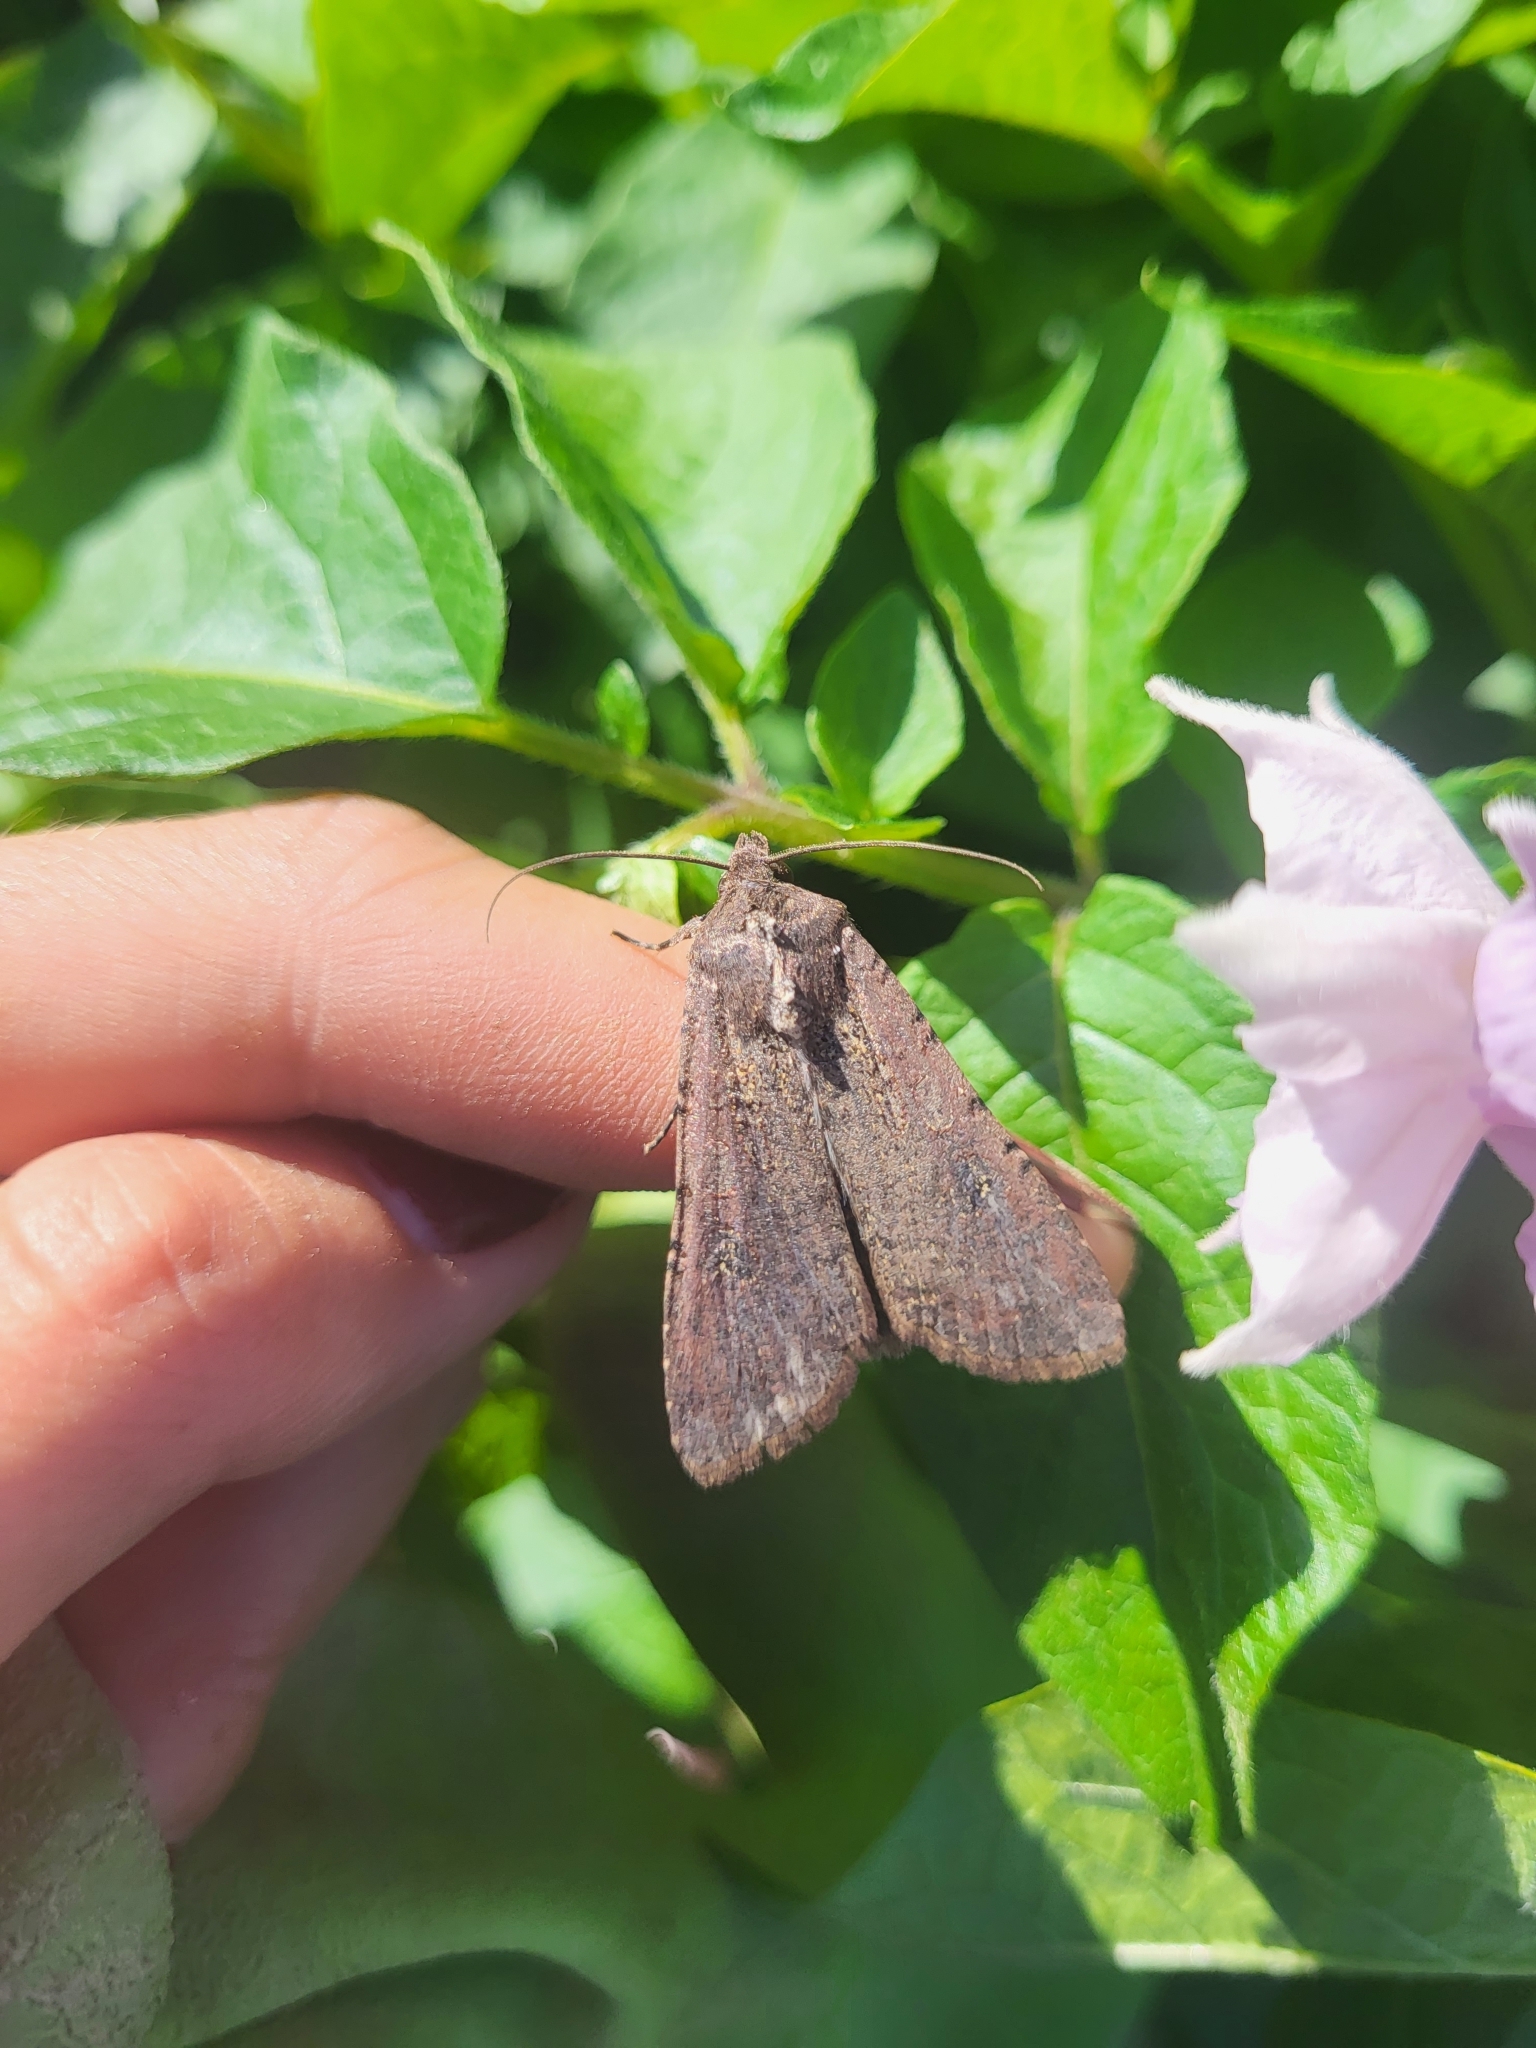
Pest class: cutworms